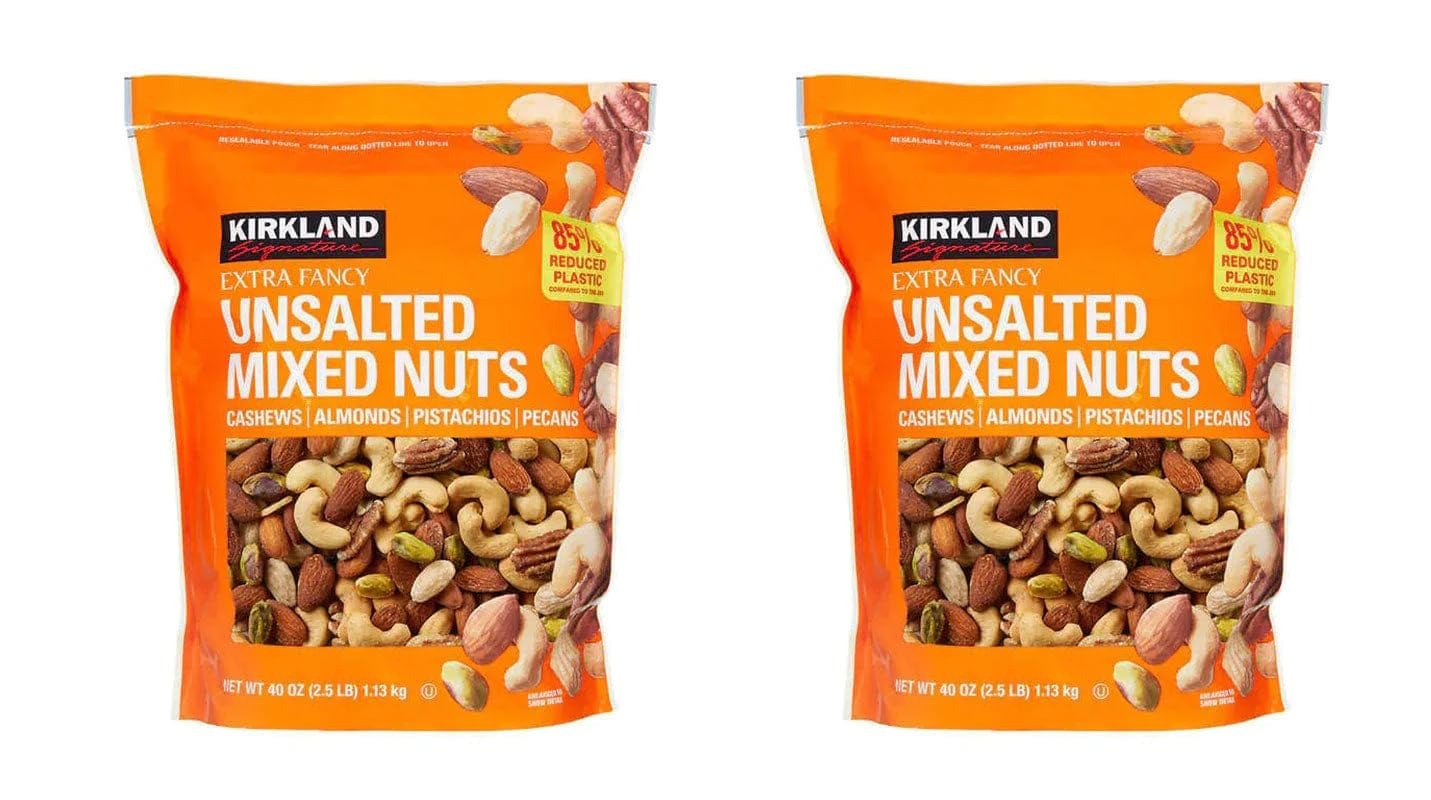
Item Name: Kirkland Signature Extra Fancy Unsalted Mixed Nuts, 2 Jars (2.5 LB)
Bullet Point: mixed nuts
Product Description: Extra Fancy Unsalted Mixed Nuts
Value: 40.0
Unit: Ounce

Price: 45.99